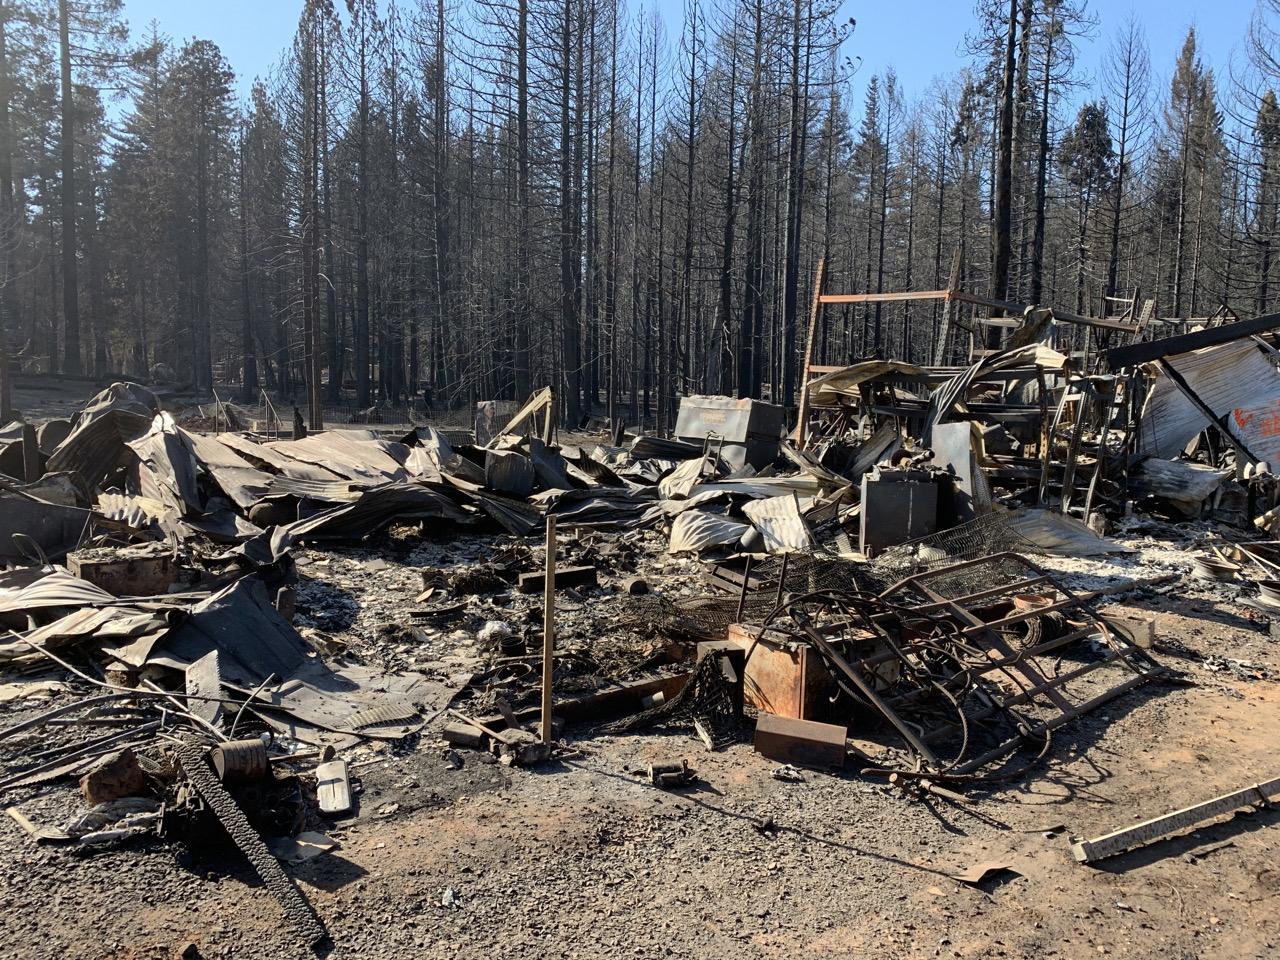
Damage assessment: destroyed